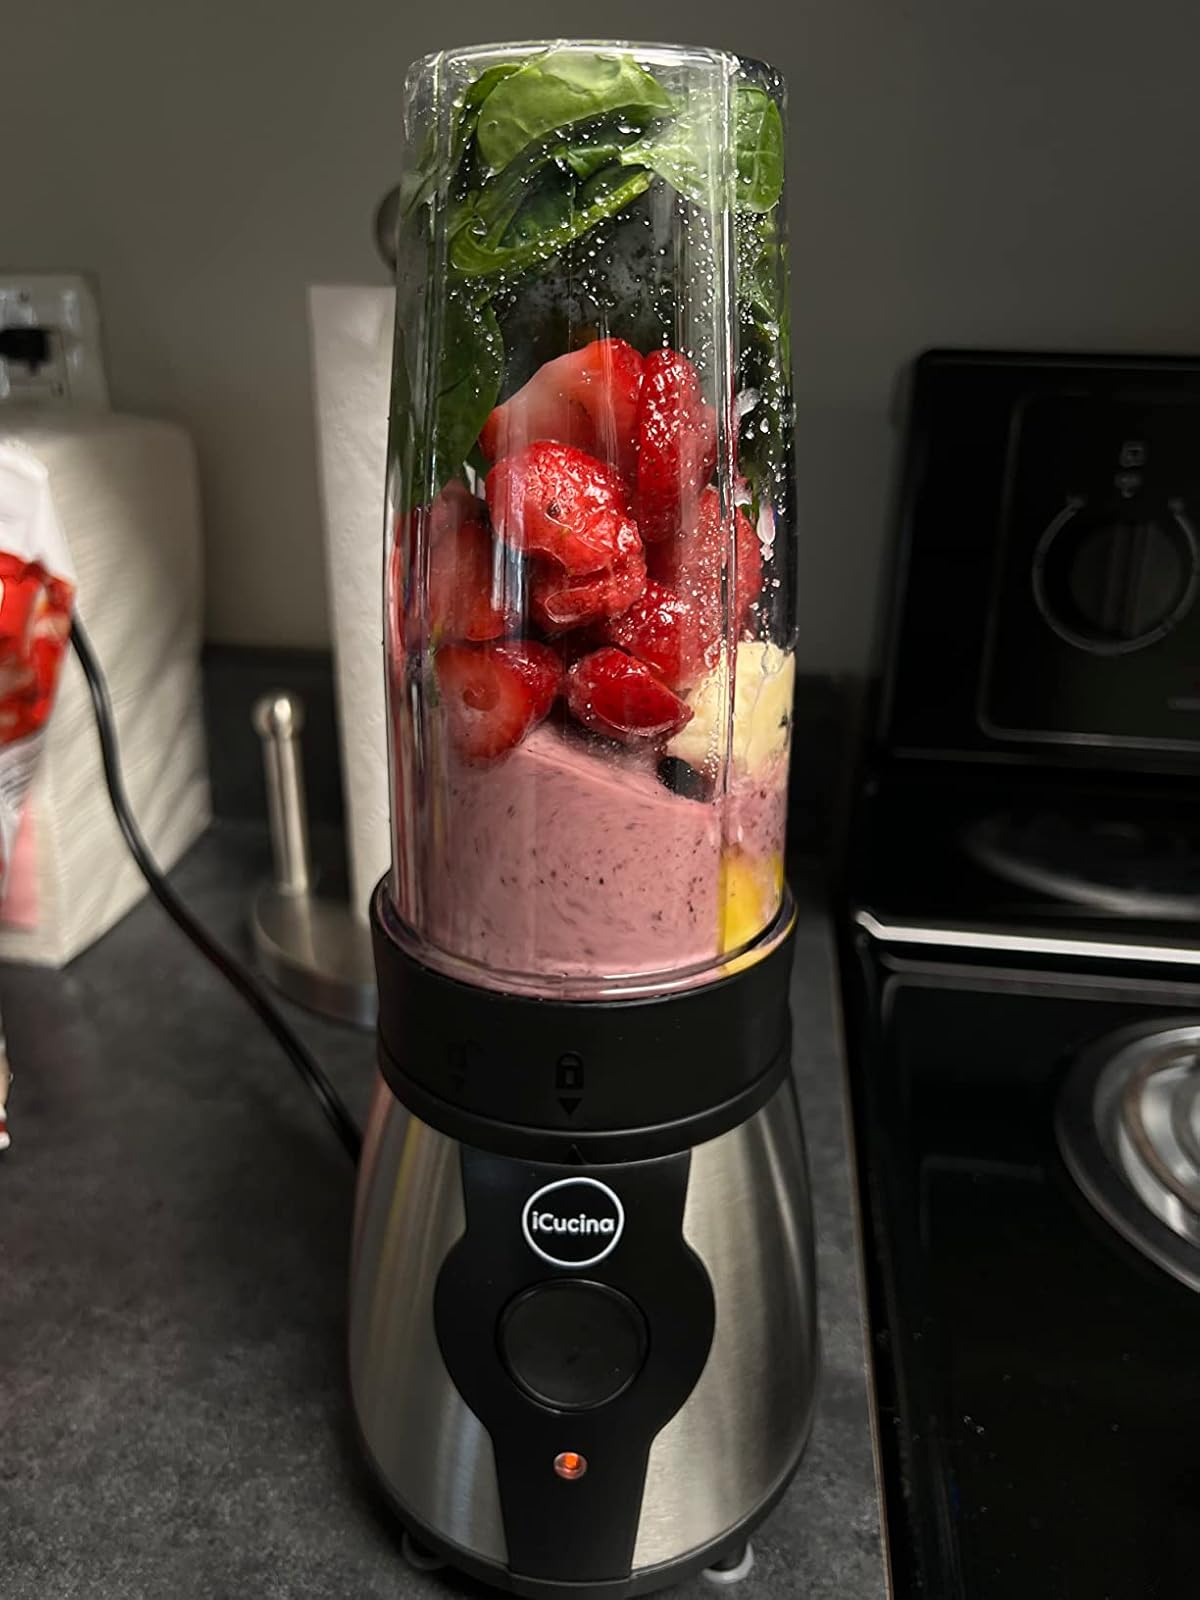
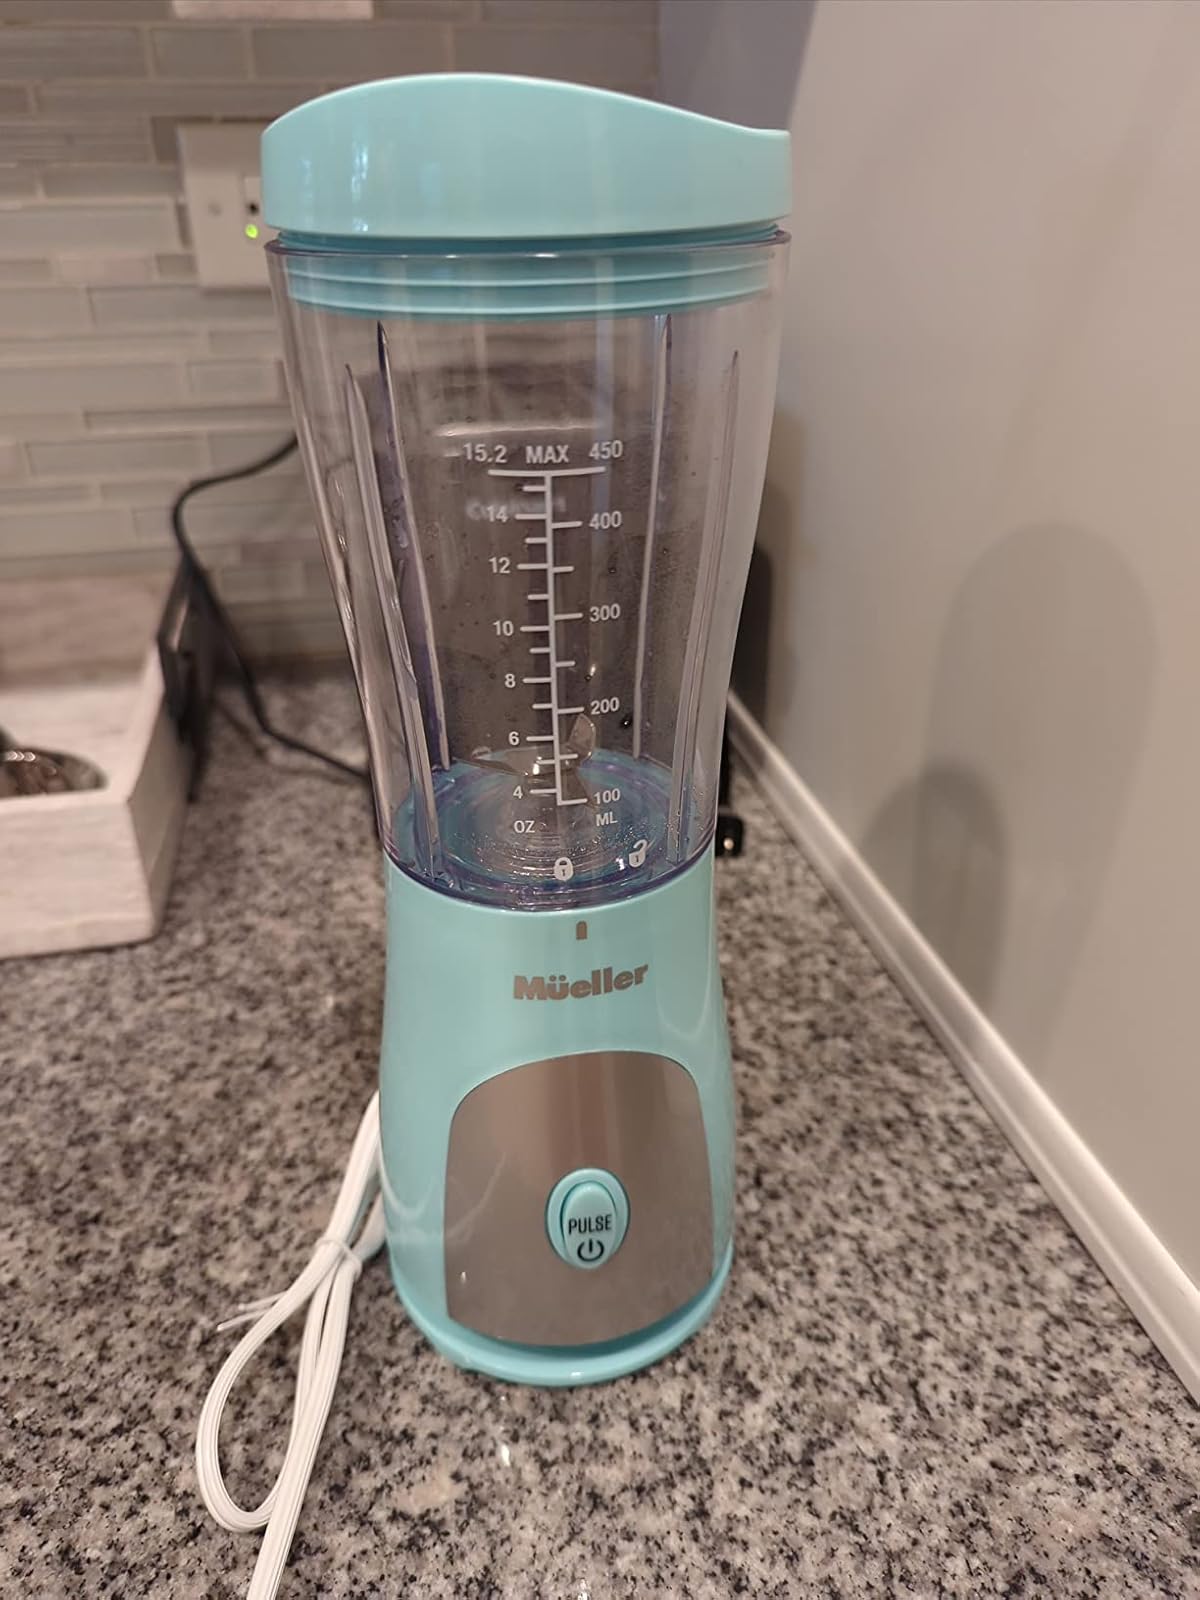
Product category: items_blender
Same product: no